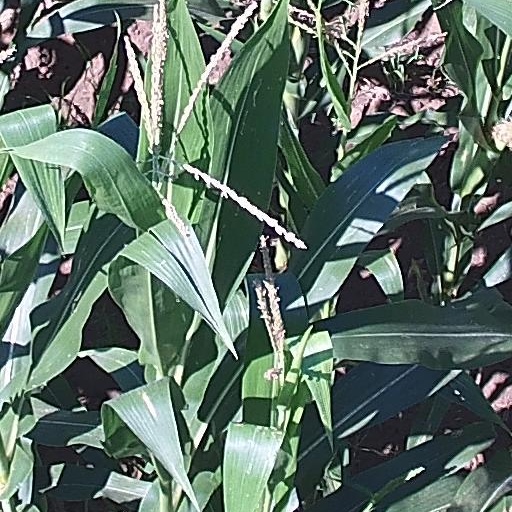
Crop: maize; corn